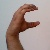
The image shows a hand gesture representing the letter 'C' in Indian Sign Language.